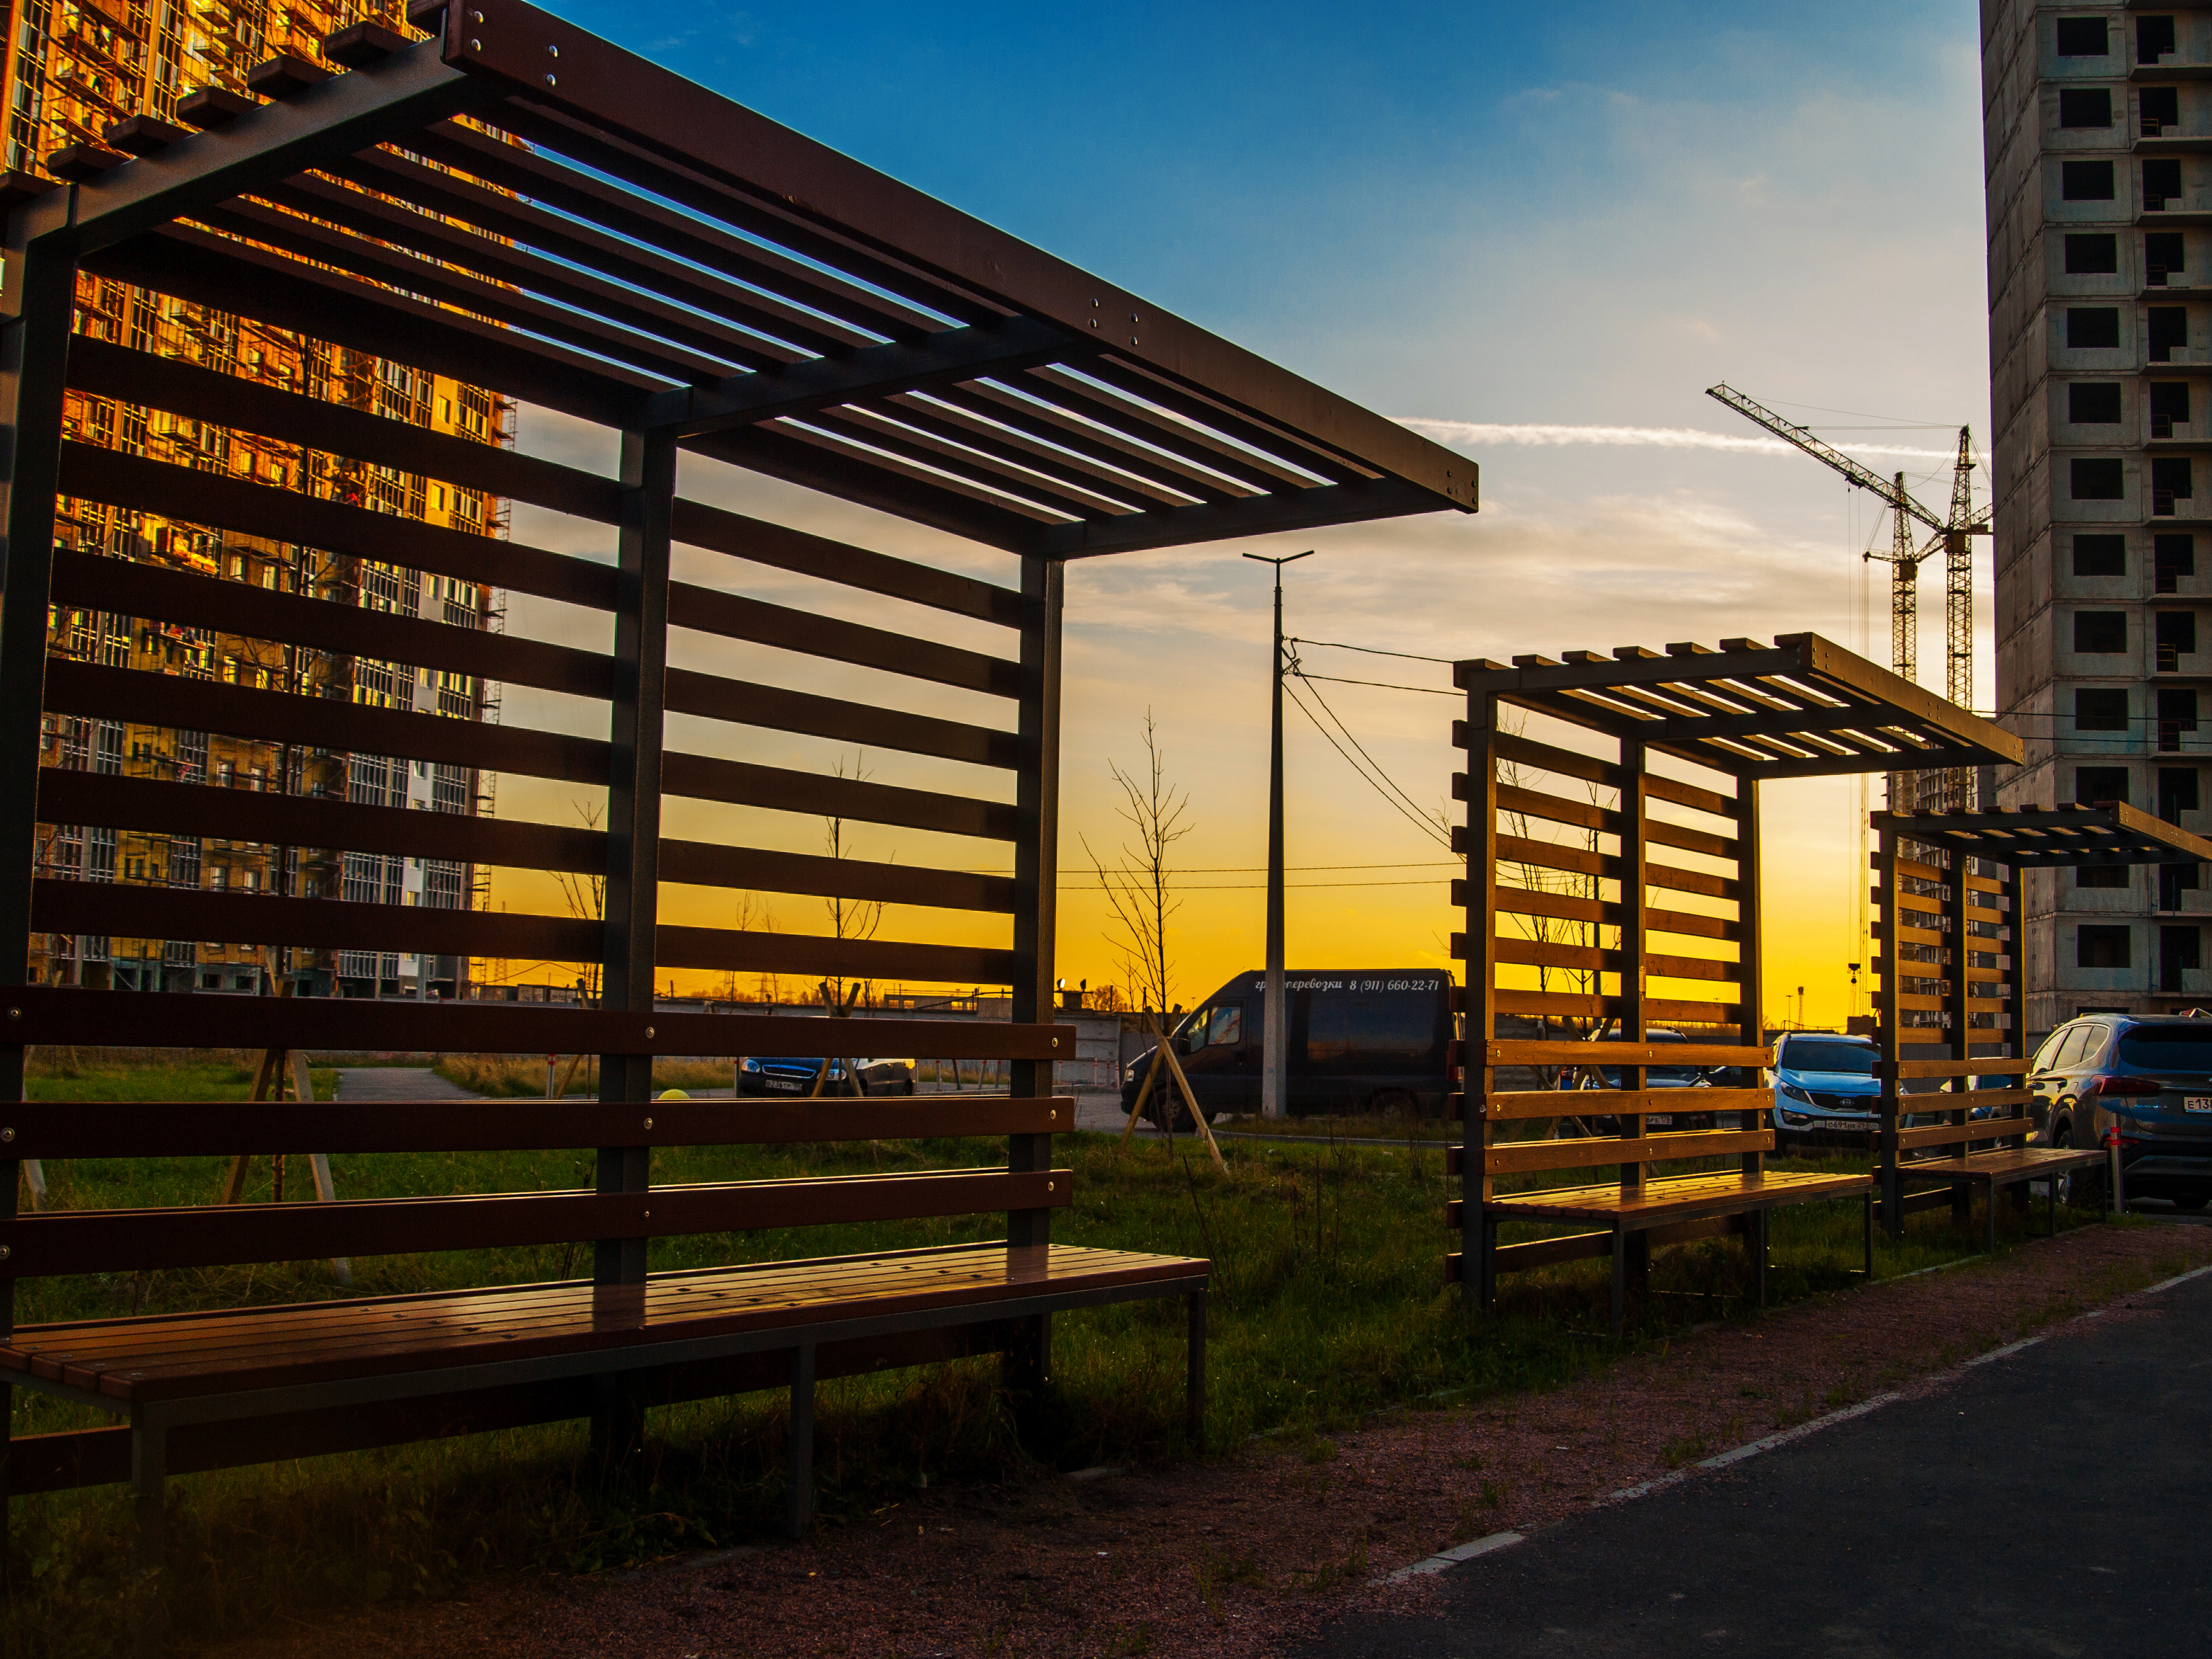
images, sky, building, cloud, shade, street light, wood, outdoor bench, yellow, bench, road surface, Tints and shades, landscape, rectangle, facade, plant, grass, metal, city, asphalt, outdoor furniture, horizon, roof, evening, sunset, tree, pergola, wheel, parking, beam, steel, shadow, condominium, tower block, dusk, headquarters, fence, mixed use, daylighting, road, apartment, car, canopy, night